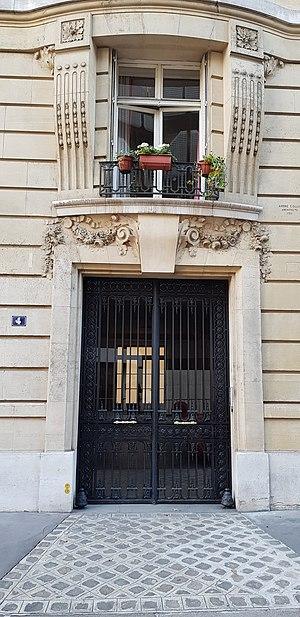
Entrée du 4, rue Henri-Moissan, Paris 7e.
La rue Henri-Moissan est une voie du 7ᵉ arrondissement de Paris, en France.